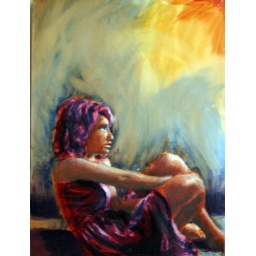
young female in a red dress